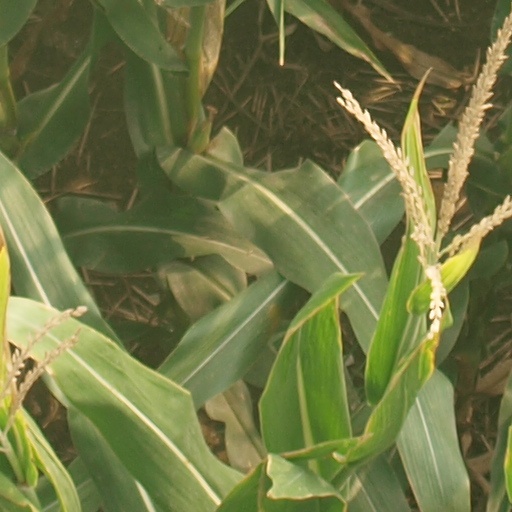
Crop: maize; corn